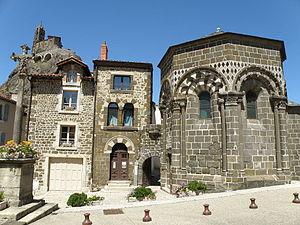
Commune d'Aiguilhe, près du Puy-en-Velay (préf. de la Haute-Loire, France). Placette à l'entrée du bourg, bordée à droite par la Chapelle Saint-Clair (XIIe siècle, octogonale) et, à gauche de celle-ci, par l'ancienne mairie d'Aiguilhe. Tout à fait à gauche